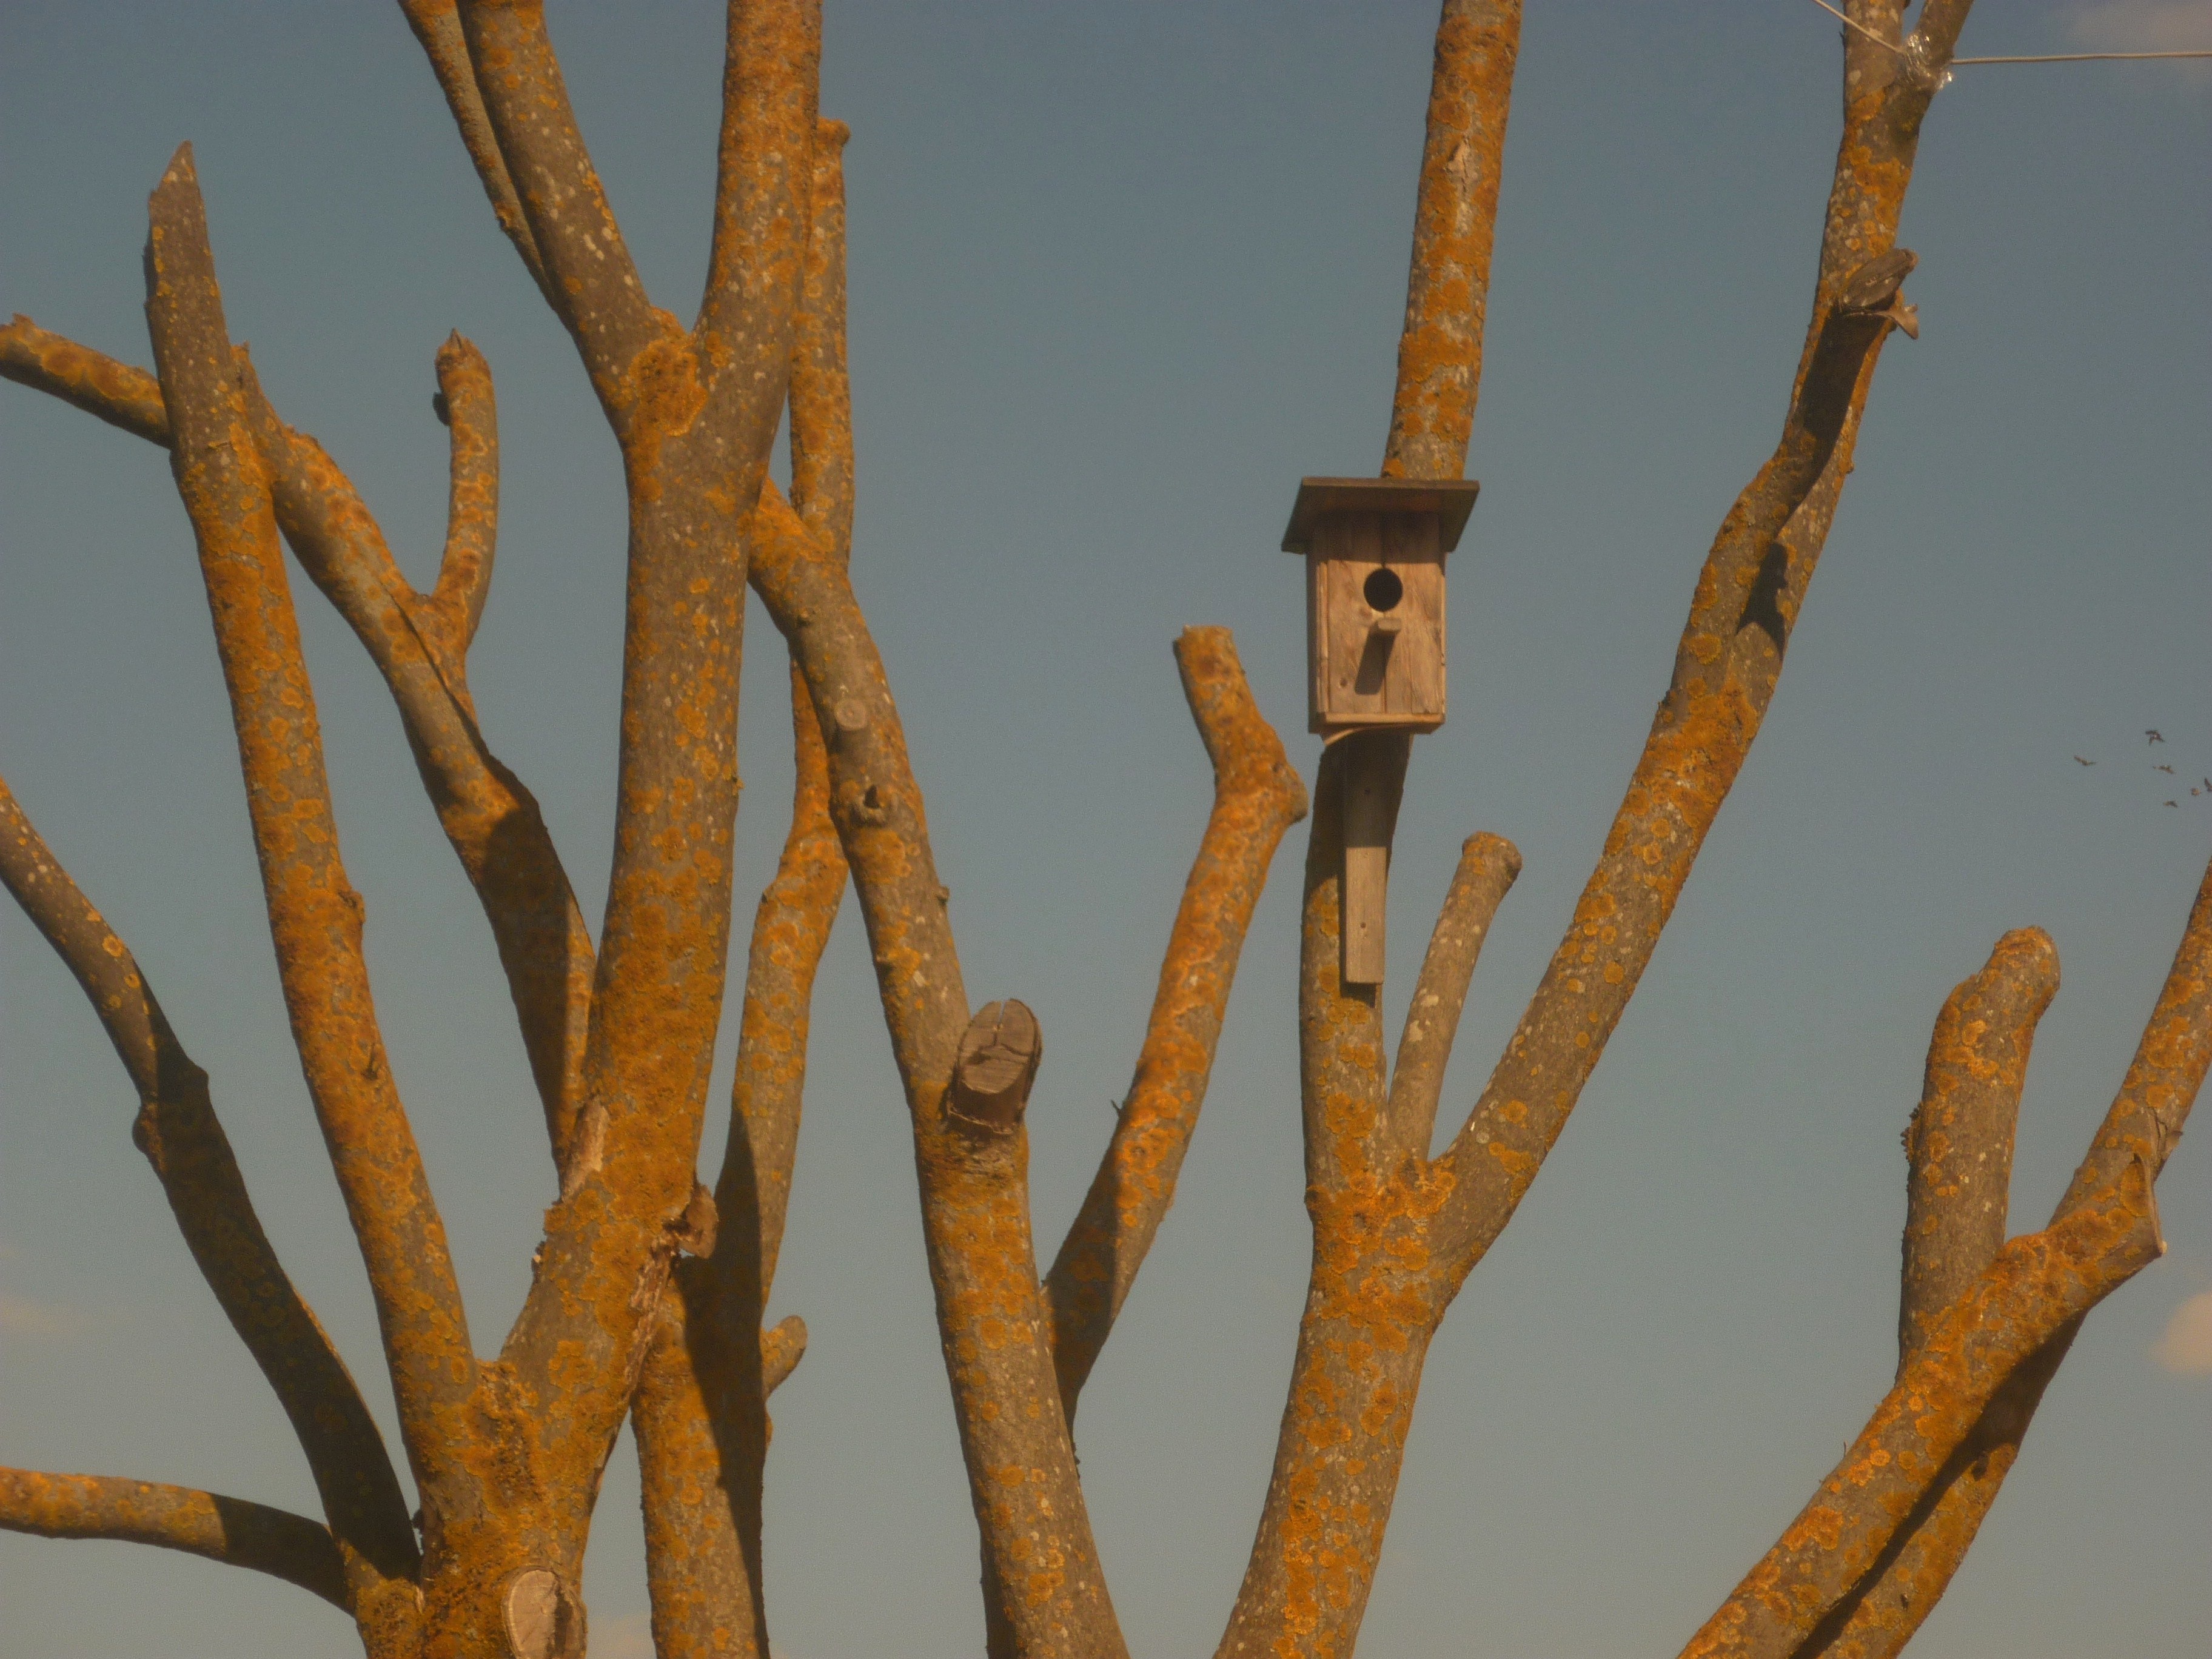
tree, branch, plant, wood, leaf, flower, flora, twig, life, trees, art, crimea, grass family, plant stem, woody plant